Tongariro National Park

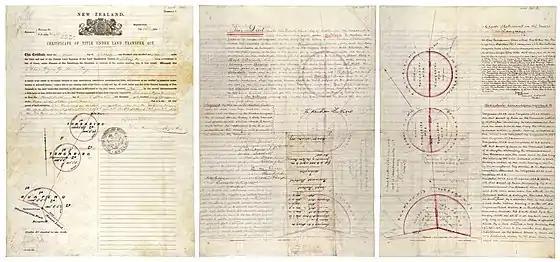

The first activity in the young Tongariro National Park was the construction of tourist huts at the beginning of the 20th century, but it was not until the opening of the North Island Main Trunk railway line between Auckland and Wellington in 1908 and the building of roads in the 1920s that a significant number of people visited the park. This early tourist development explains the rather uncommon existence of a permanently inhabited village and fully developed ski area within a national park. Skiing on the mountains in the park became popular from about 1914, when the Ruapehu Ski Club was established. The first ski hut was built on Mt Ruapehu in 1923 at an elevation of 1770 m, and a ski lift was constructed in 1938–1939. The second Tongariro National Park Act, in 1922, started some active conservation efforts, and in 1923 a park ranger was appointed.